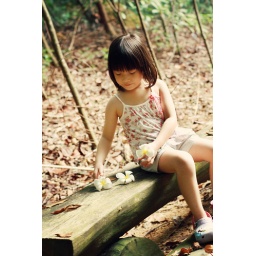
City girl Rae was intrigued by the wooden bench made from tree trunk.